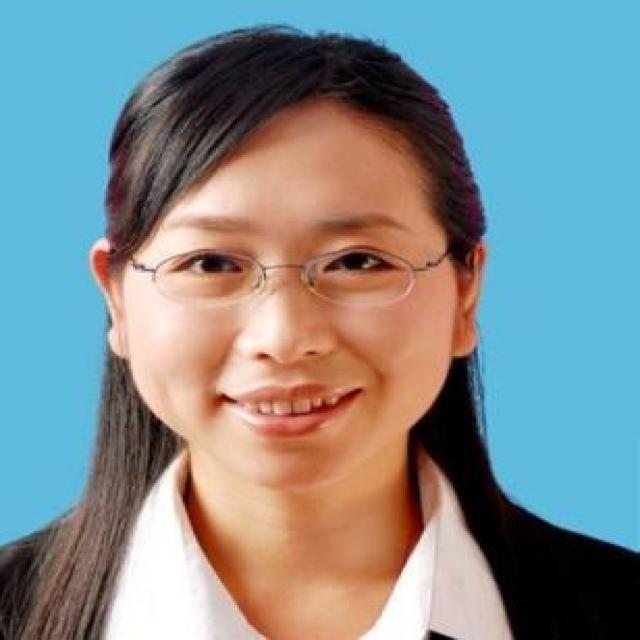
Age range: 21-44